Question: Please indicate a possible affordance area of frisbee that can be used for holding
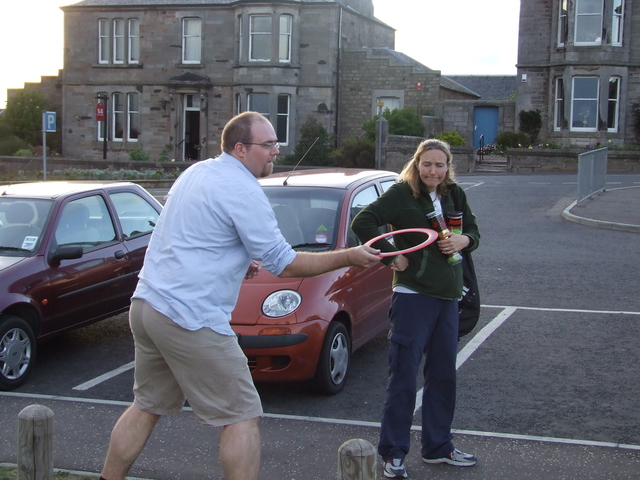
Answer: [364.388, 227.772, 443.292, 259.004]